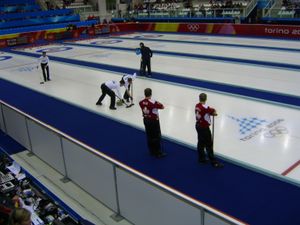
Olympiske sportsgrene / Sportsgrene, discipliner og konkurrencer / Ændringer
Curling har været olympisk sportsgren siden vinter-OL 1998 i Nagano.
Som olympiske sportsgrene har et stort antal sportsgrene gennem årene været repræsenteret ved de olympiske lege. Kun fem sportsgrene har været på programmet ved alle sommer-OL: atletik, cykling, fægtning, gymnastik og svømning. Ved vinter-OL har ishockey, skiløb og skøjteløb været en del af alle de afholdte lege.